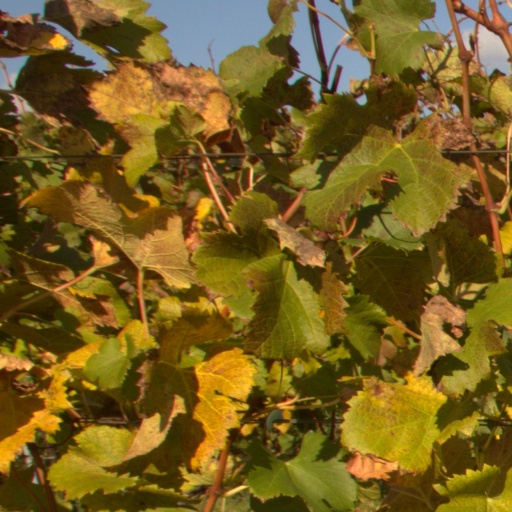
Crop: grape